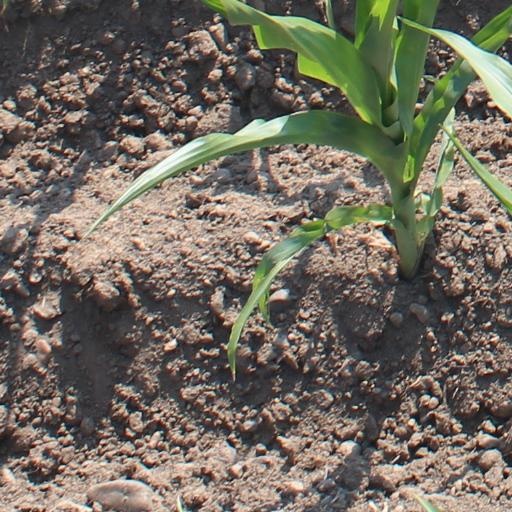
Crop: maize; corn